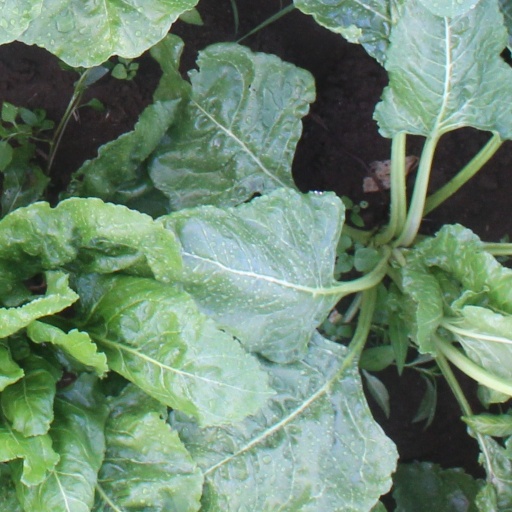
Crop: sugar beet